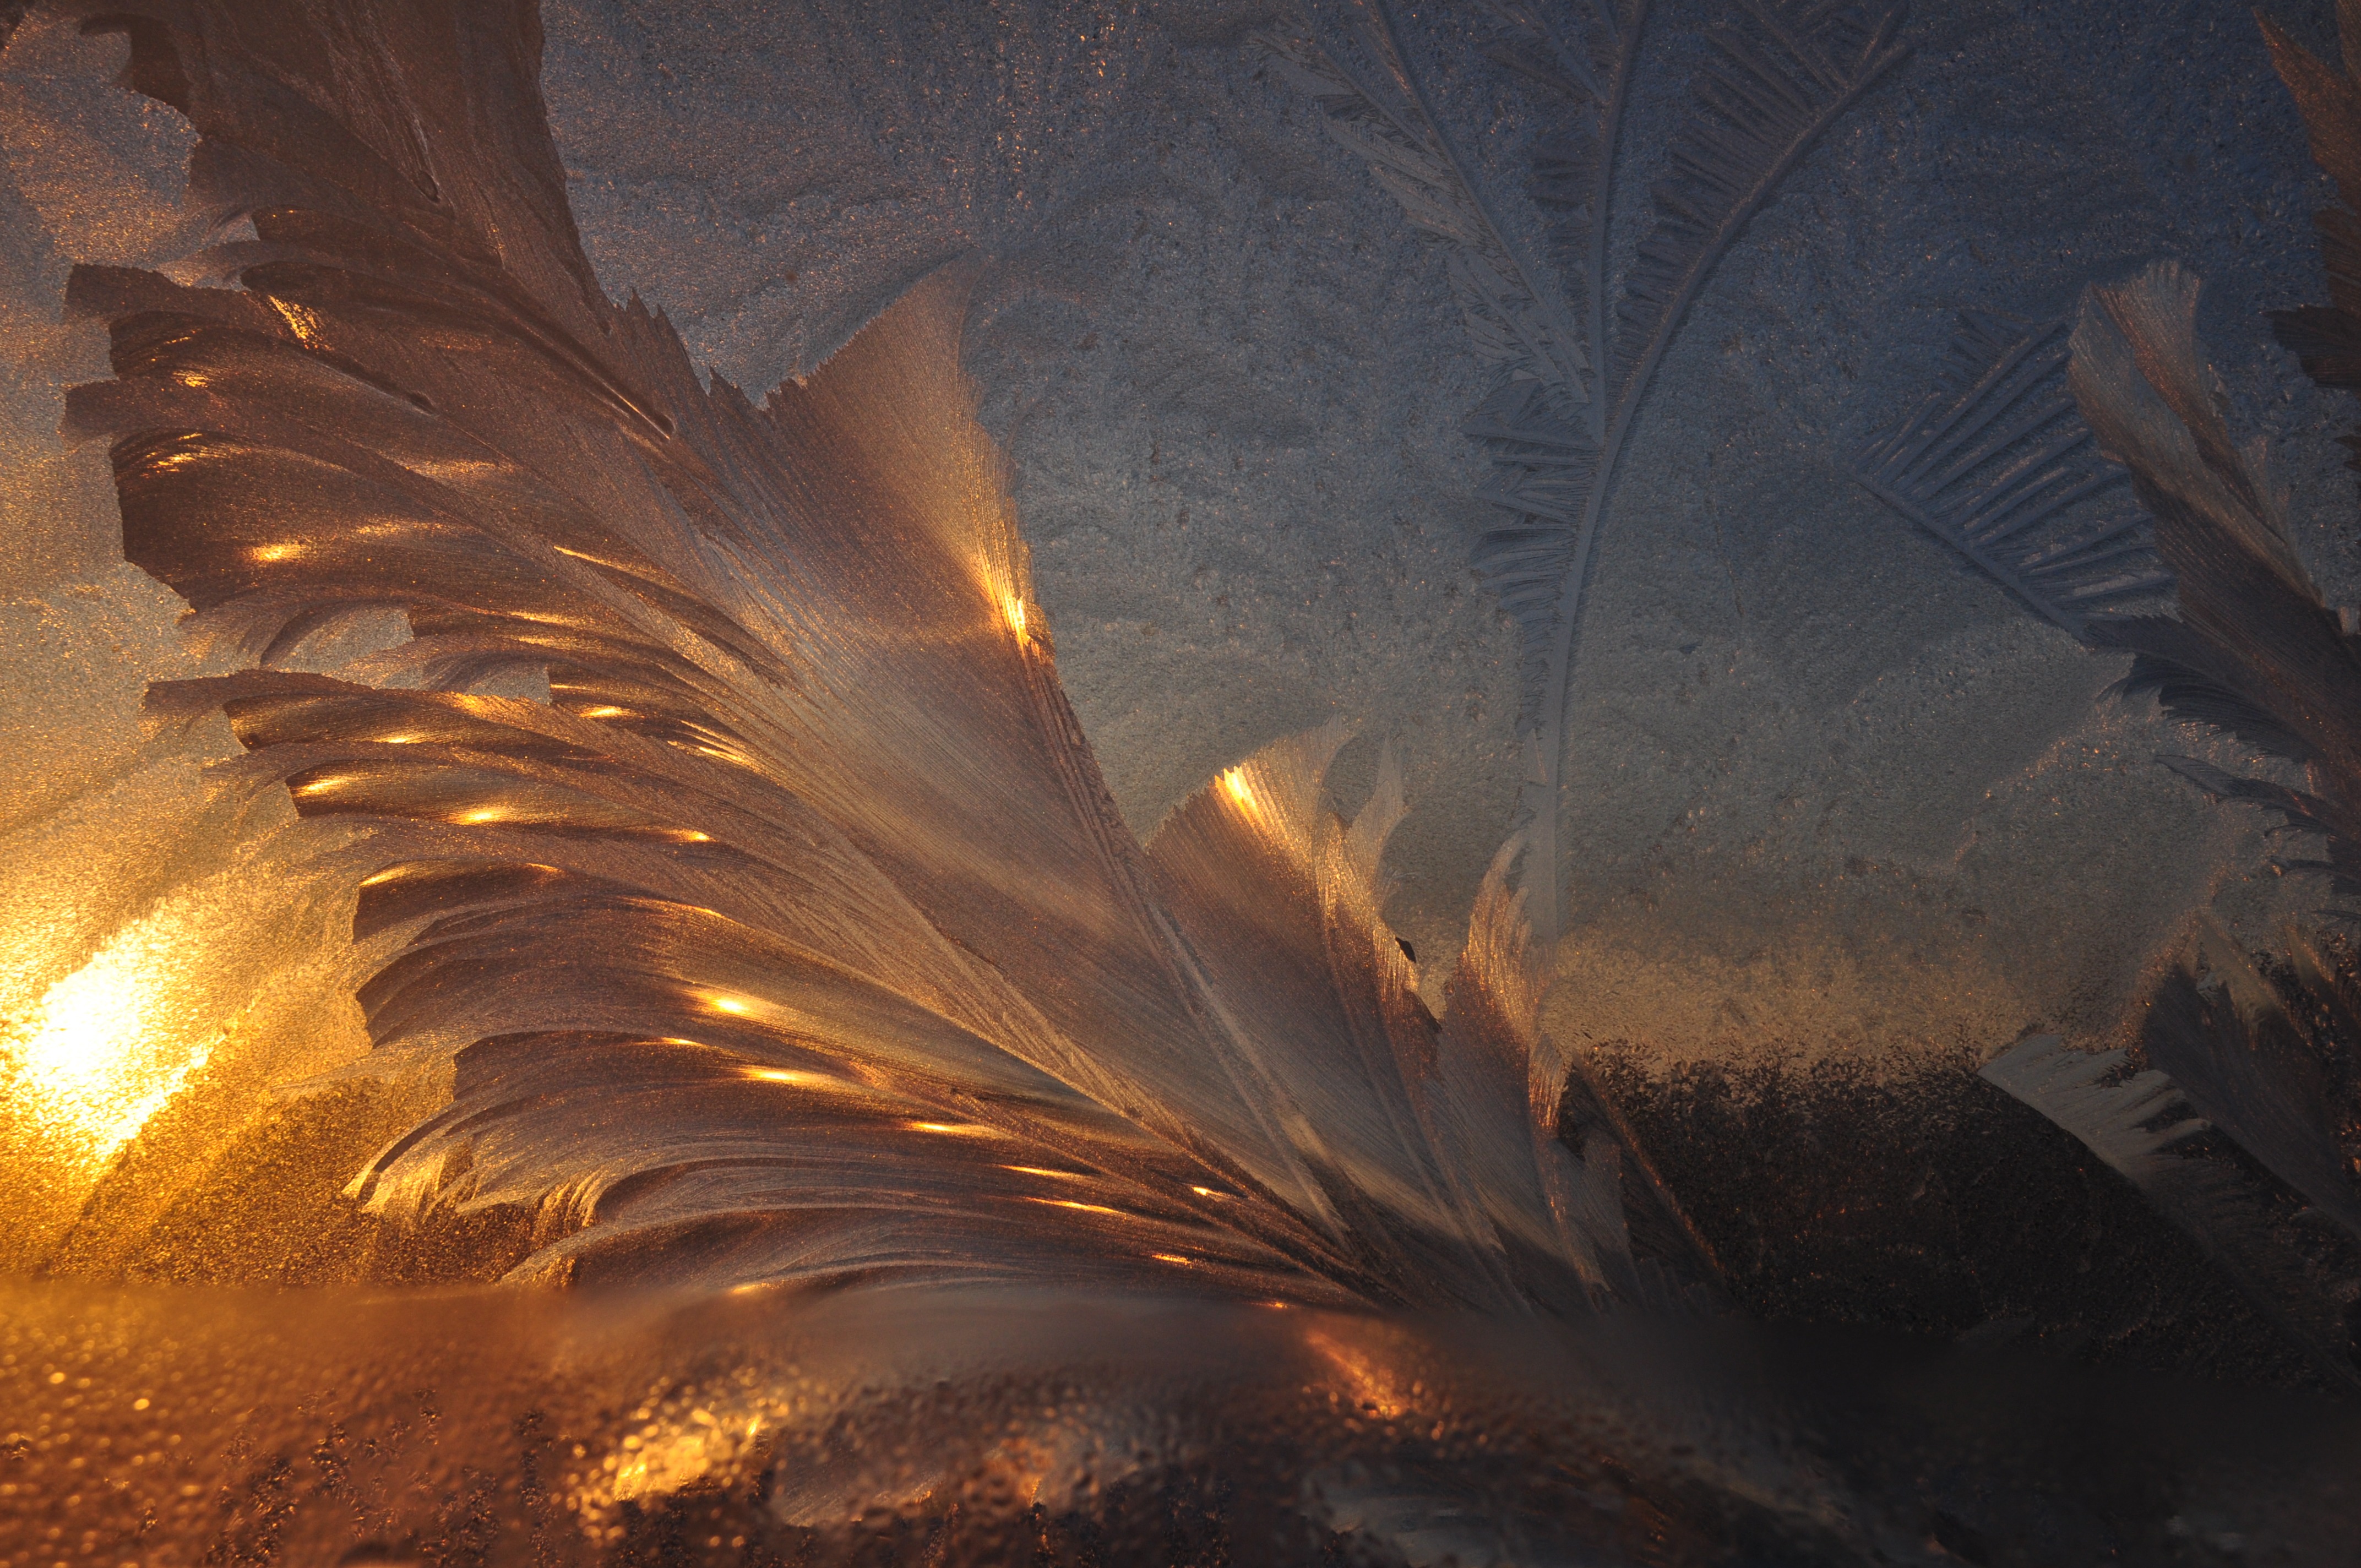
snow, cold, winter, night, sunlight, frost, snowy, freeze, frozen, season, cool, icy, patterns, shiny, frosty, screenshot, template, geological phenomenon, freezes